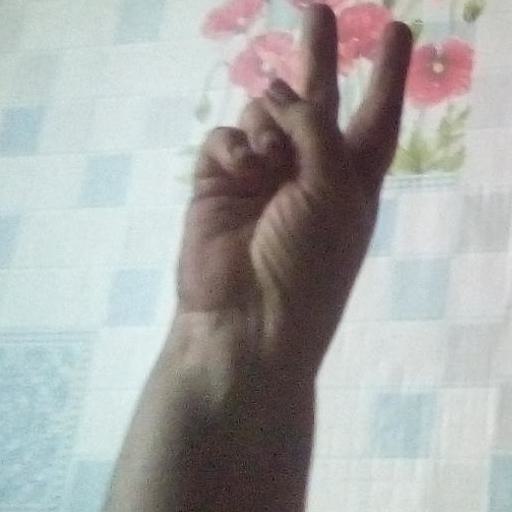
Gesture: peace